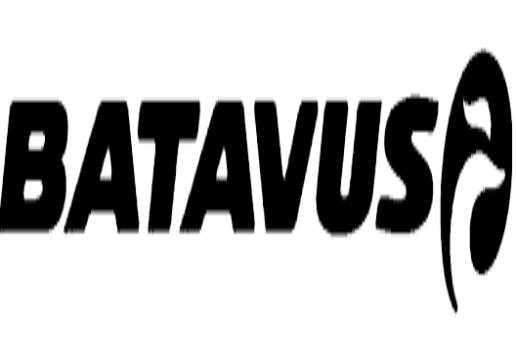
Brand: batavus
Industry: Transportation